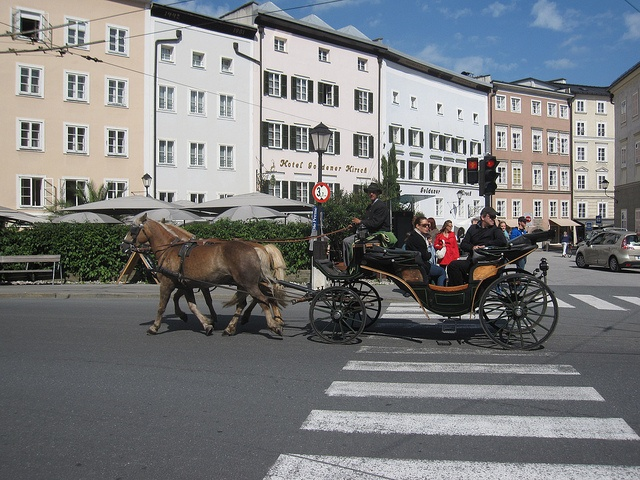
a horse that is pulling a buggy with some people
A group of people riding in a carriage.
Horses pull a carriage through a quaint street.
A horse drawn carriage is traveling down a city street.
A horse-drawn carriage moves down a city street.